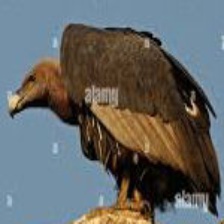
Species: INDIAN VULTURE
Scientific name: GYPS INDICUS
ImageNet parent category: vulture